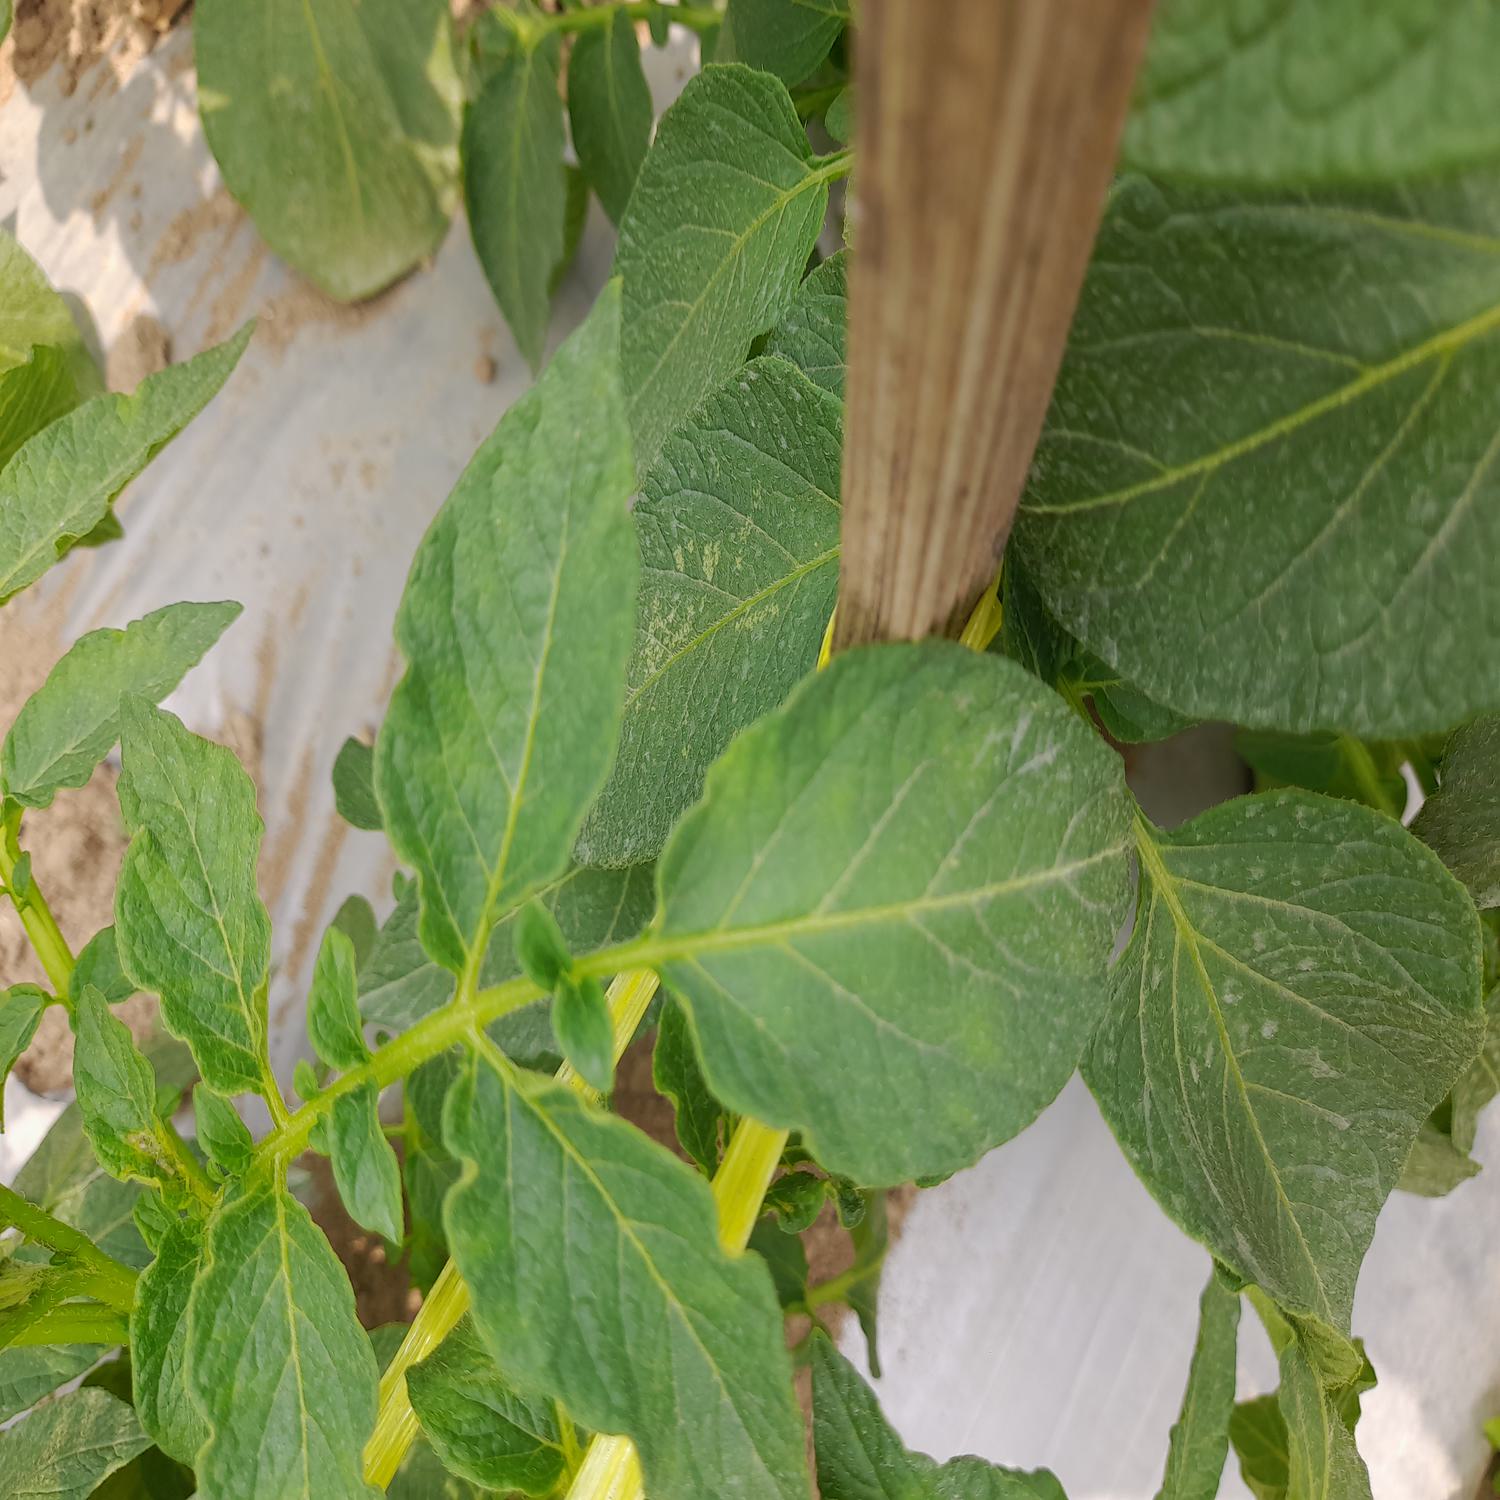
Label: Virus